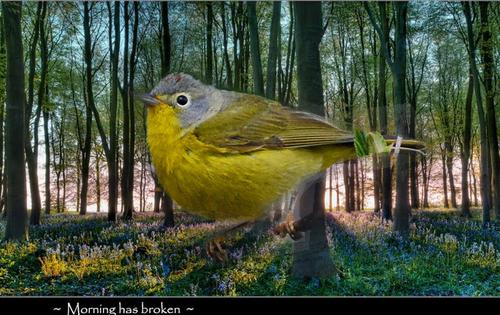
Bird species: Nashville_Warbler
Bird type: landbird
Background: land